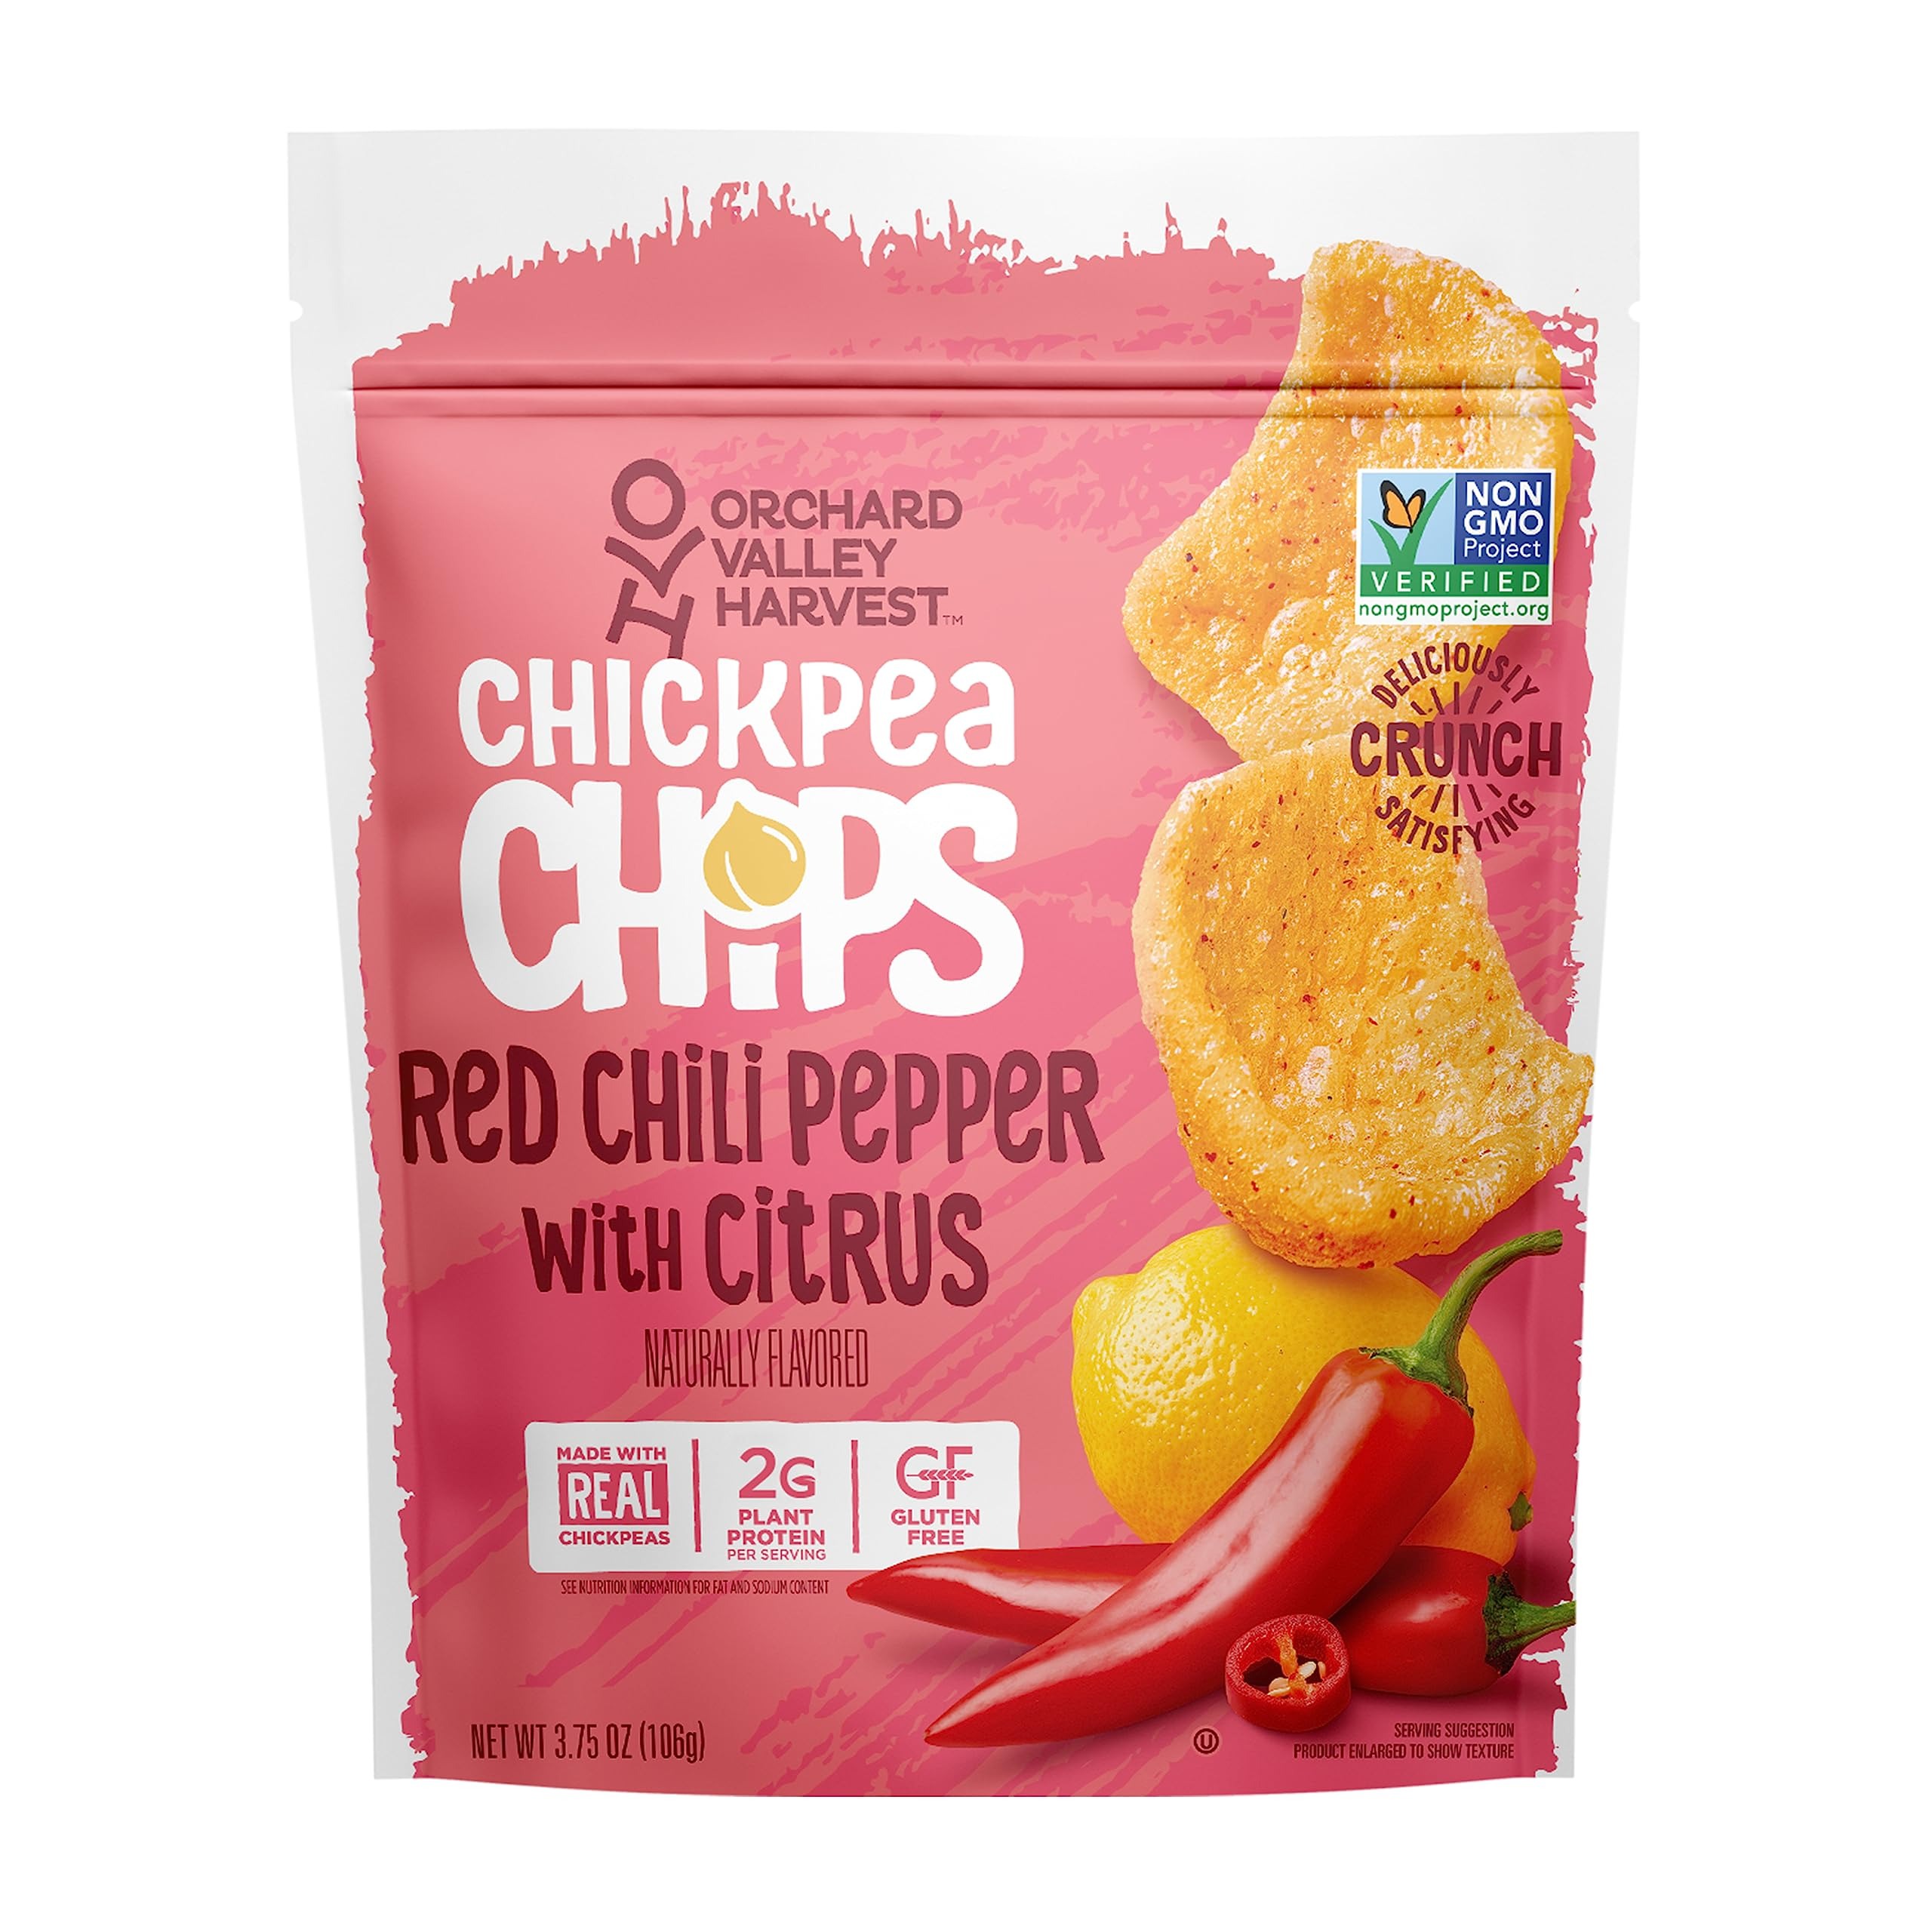
Item Name: Orchard Valley Harvest Red Chili Pepper with Citrus Chickpea Chips, 3.75 Ounces Resealable Bag, Plant-Based Protein, Non-GMO, No Artificial Ingredients
Bullet Point 1: Contains 6- 3.75 Ounce resealable bags of Orchard Valley Harvest Red Chili Pepper with Citrus Chickpea Chips
Bullet Point 2: Enjoy the delicious taste of our Red Chili Pepper with Citrus Chickpea Chips made with real chickpeas and containing 3 grams of plant based protein per serving
Bullet Point 3: Our resealable bags make it convenient and easy to enjoy a delicious snack in the moment or on the go
Bullet Point 4: Gluten Free and Non-GMO Project verified
Bullet Point 5: Orchard Valley Harvest is dedicated to finding pure and simple nuts and dried sweetened fruit that support your active lifestyle
Value: 22.5
Unit: Ounce

Price: 19.99